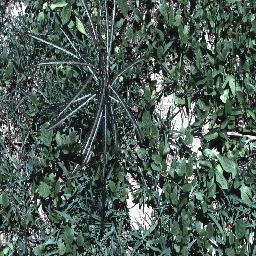
Label: parkinsonia